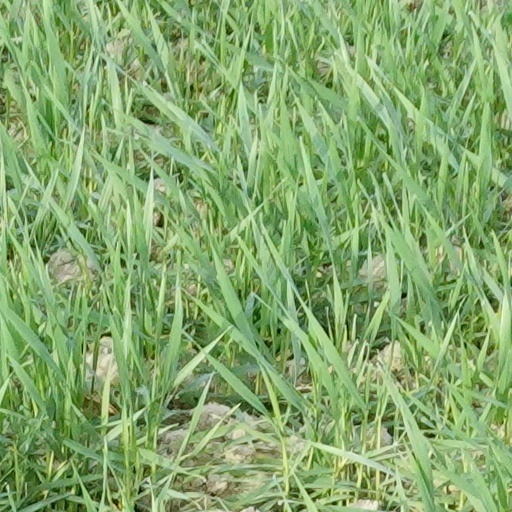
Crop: wheat